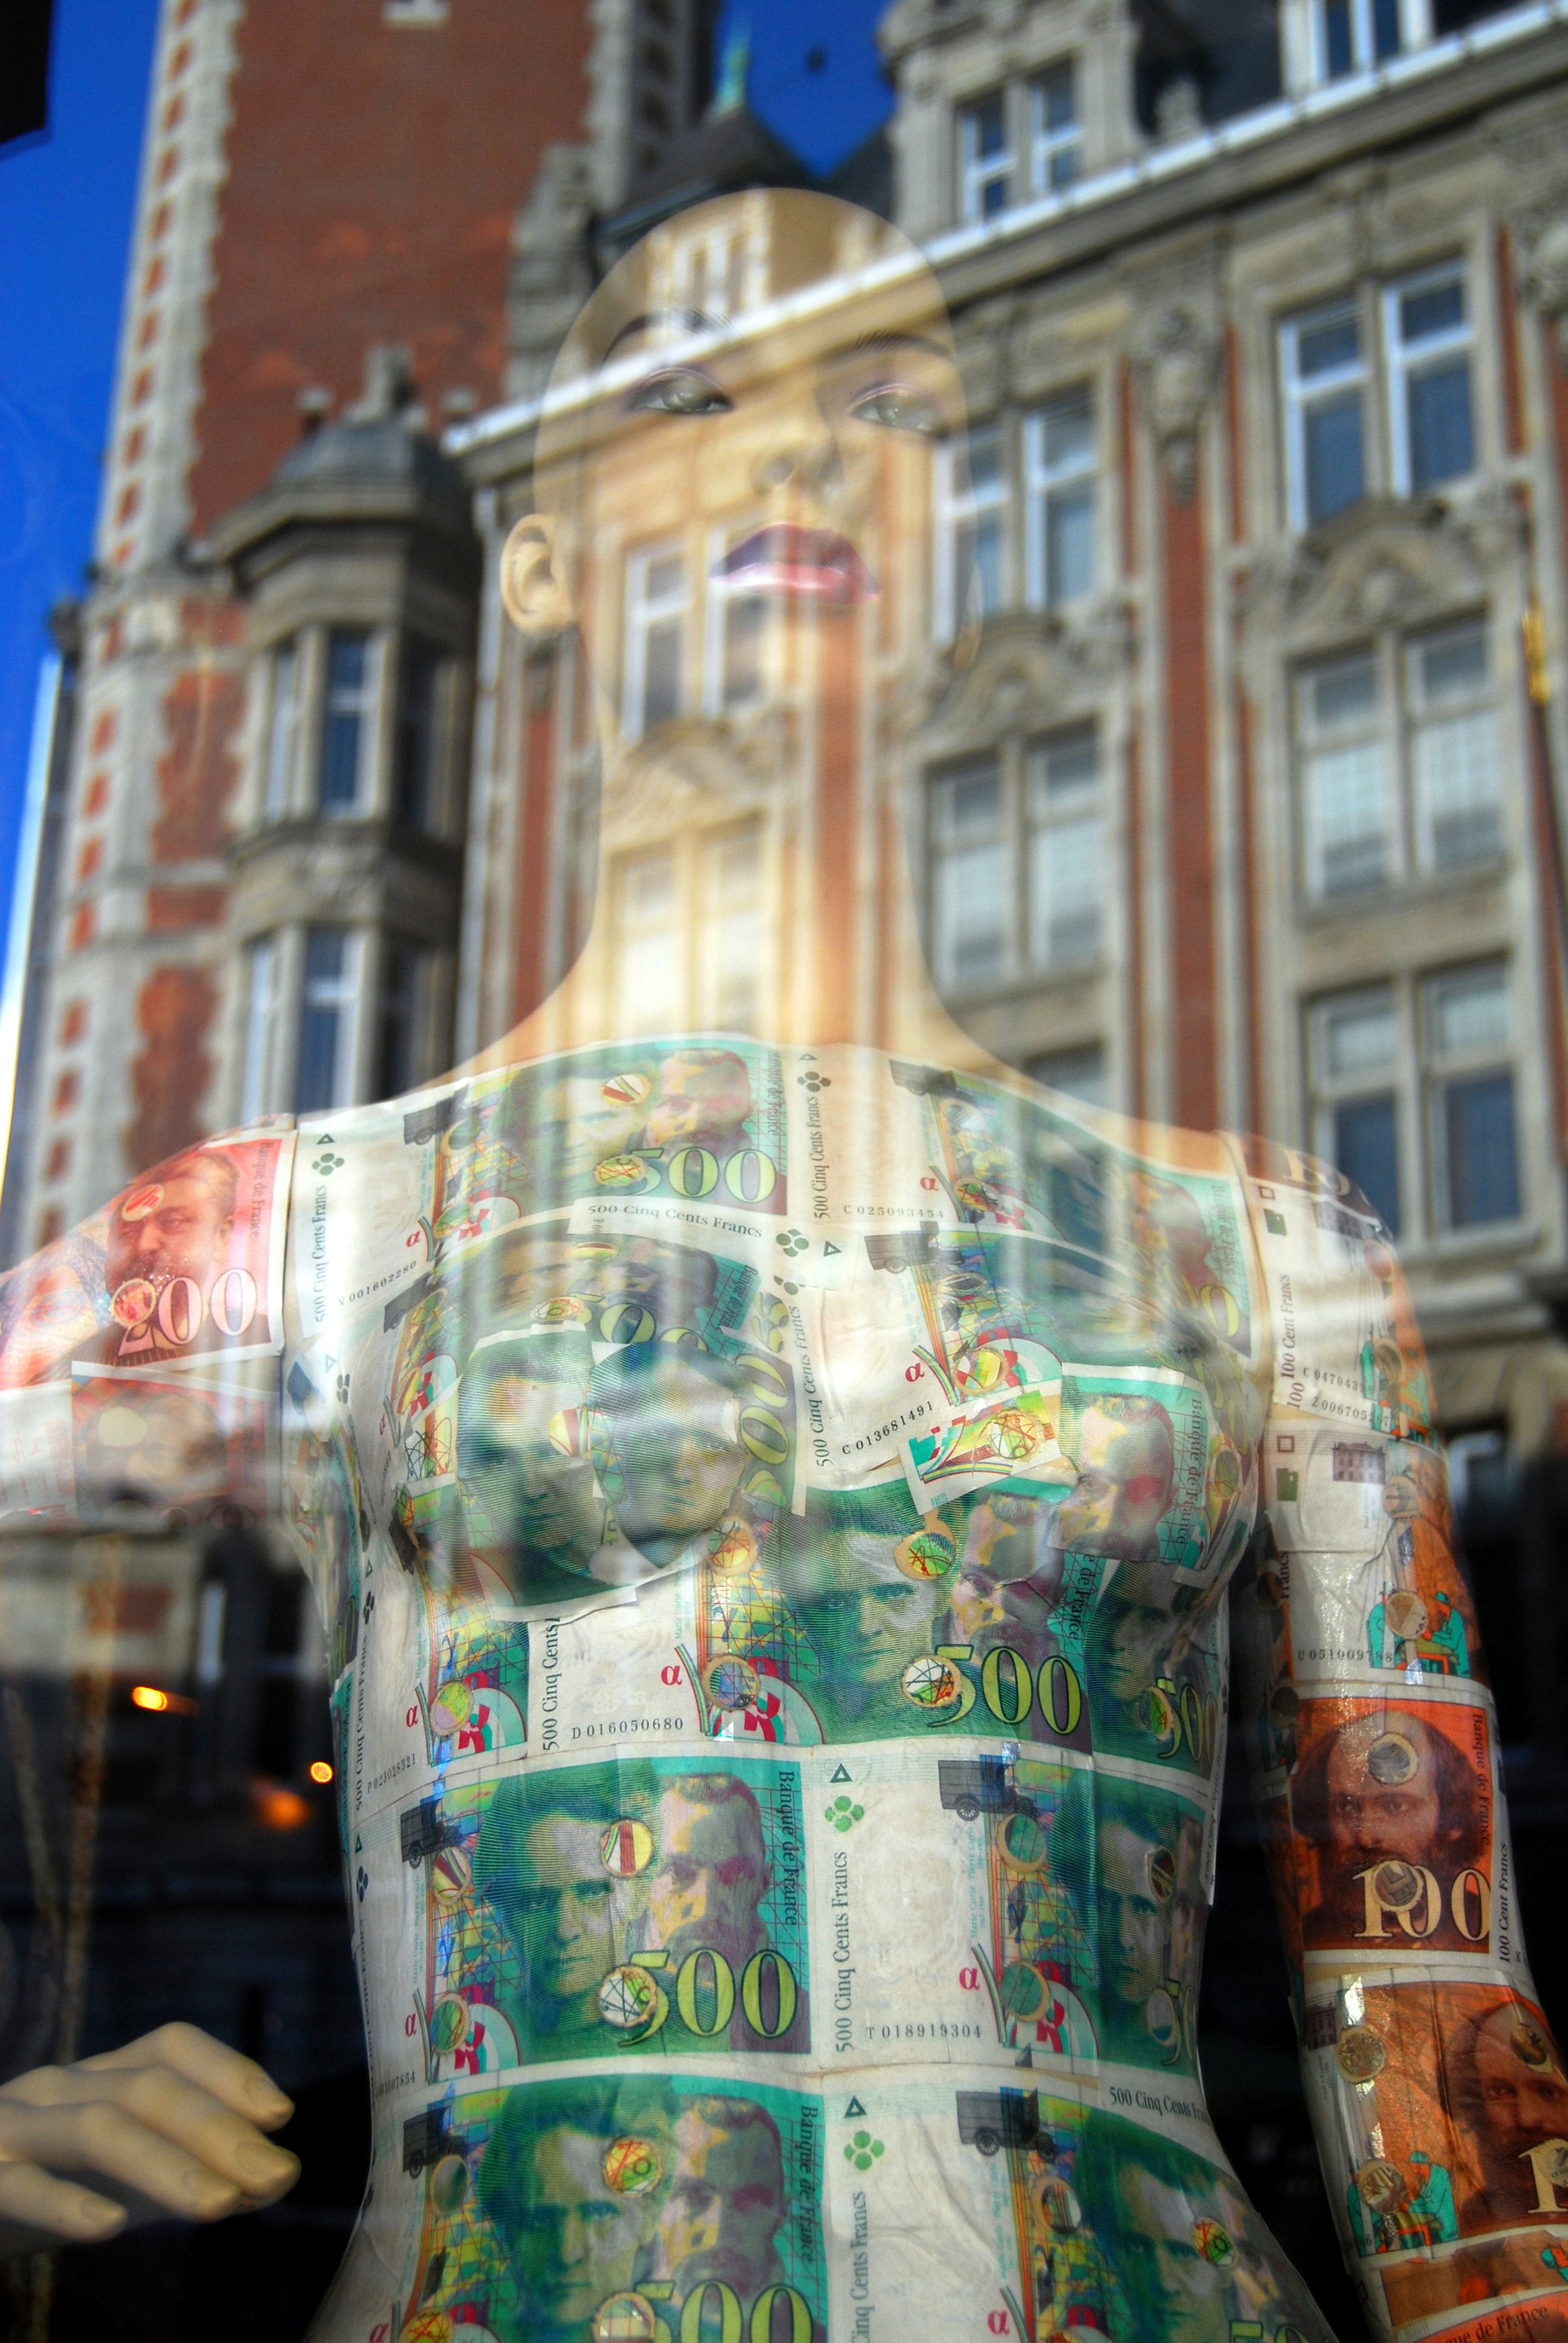
outdoor, architecture, road, street, town, building, city, france, europe, color, money, shopping, mannequin, colour, creativecommons, mirror, reflections, ccby, 2d, carloszgz, original, cmstoolsphotoring, freeculturalworks, openlicense, freepictures, rue, calle, miroir, espejo, reflejo, reflejos, reflet, reflets, glace, edificio, batiment, arquitectura, francia, lille, europa, couleur, argent, dinero, 500, maniqu, billete, urban area, human settlement